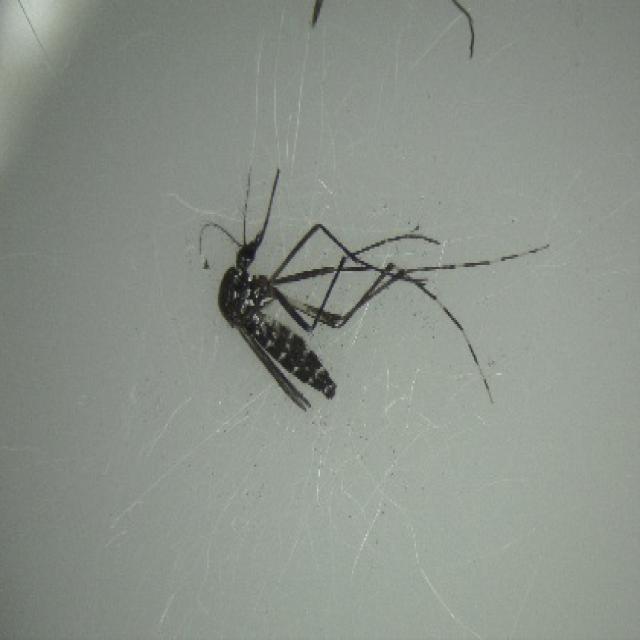
Species: aedes_albopictus